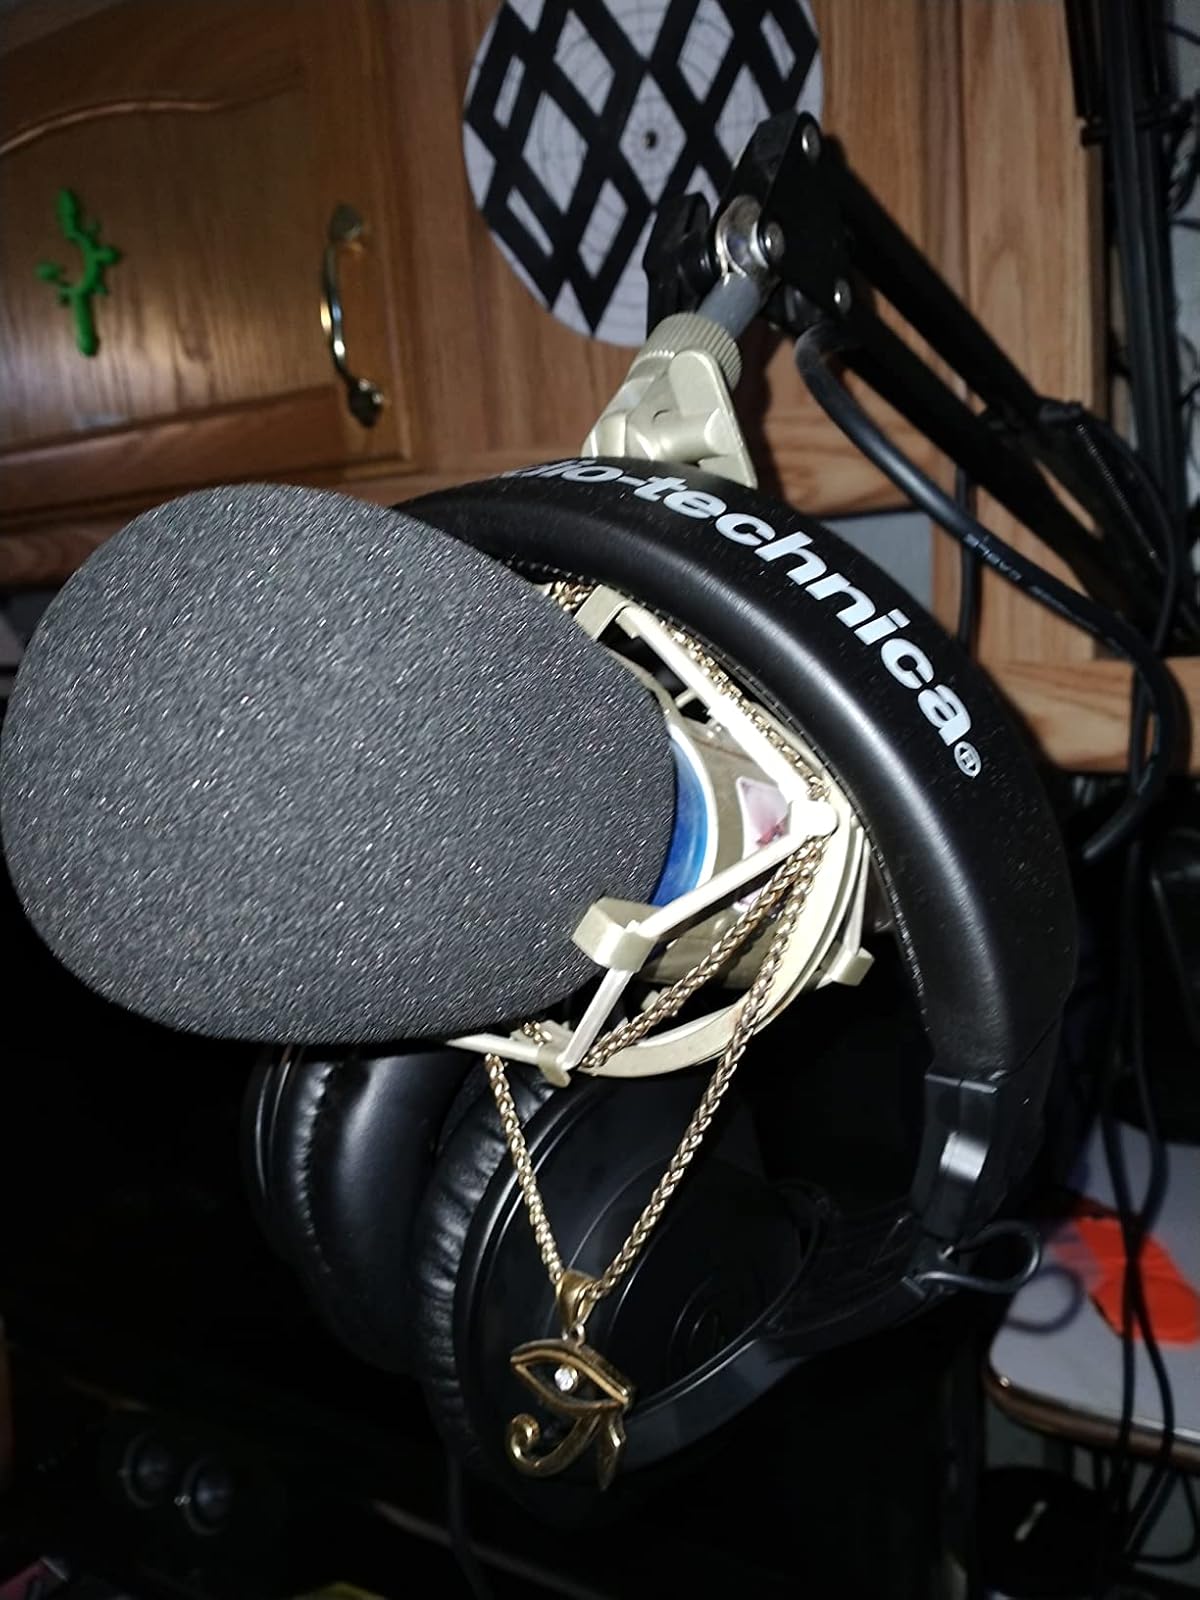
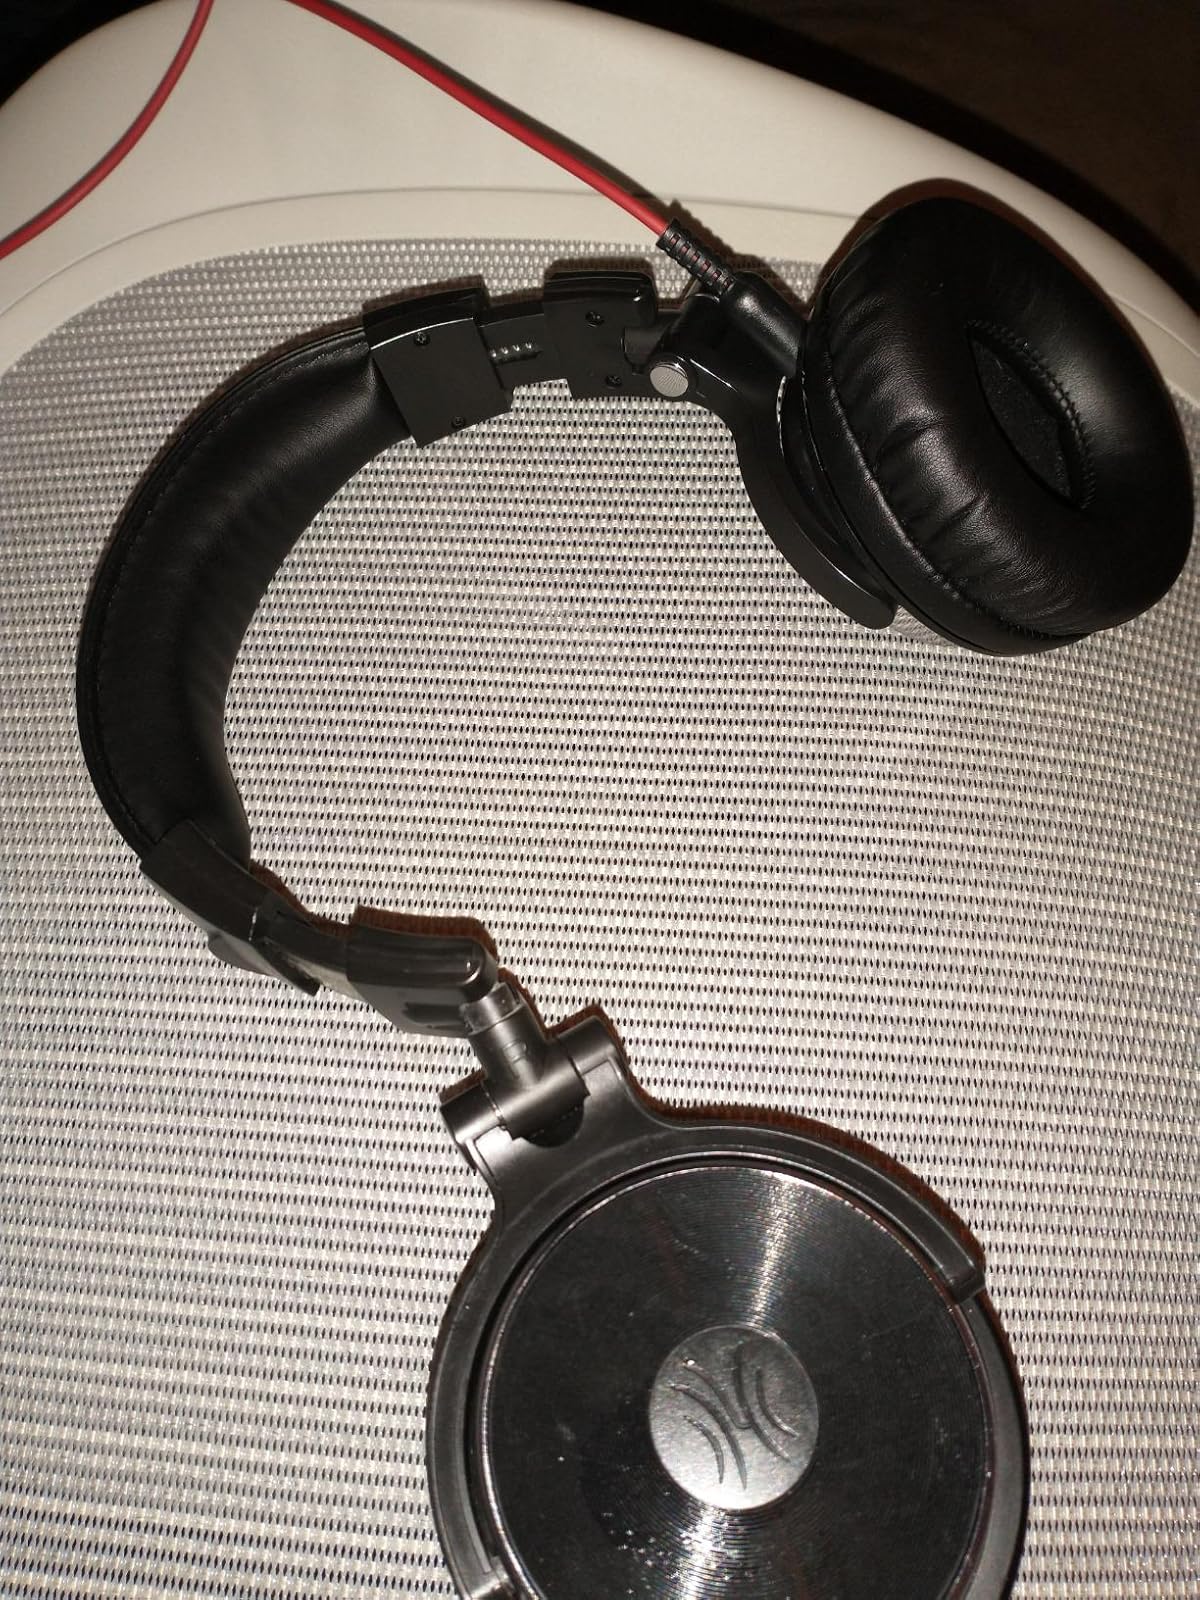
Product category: headphones
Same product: no